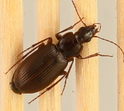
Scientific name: Calathus advena
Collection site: Rocky Mountains NEON (RMNP), plot RMNP_012